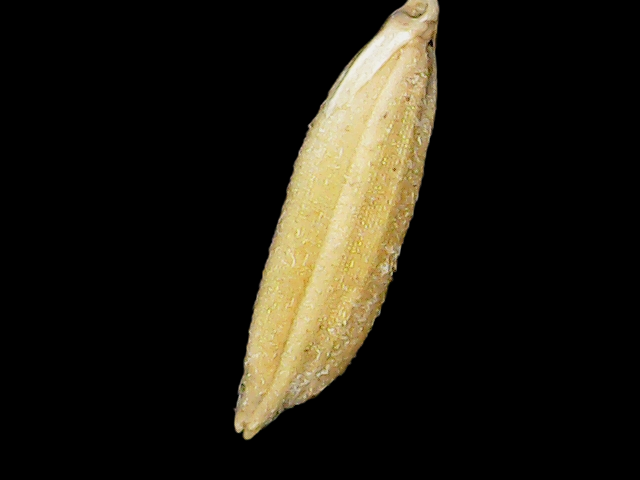
Rice variety: Binadhan21